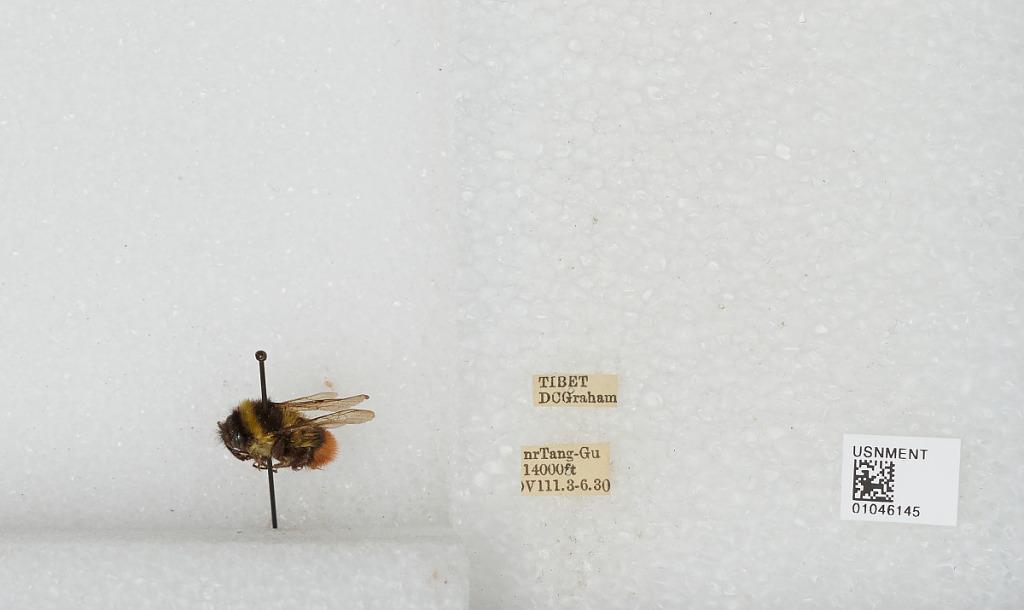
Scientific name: Bombus sp.
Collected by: D. Graham
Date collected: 1930-8-3
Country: China
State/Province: Tibet Autonomous Region
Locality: near Tang-Gu